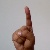
The image shows a hand gesture representing the letter 'D' in Indian Sign Language.